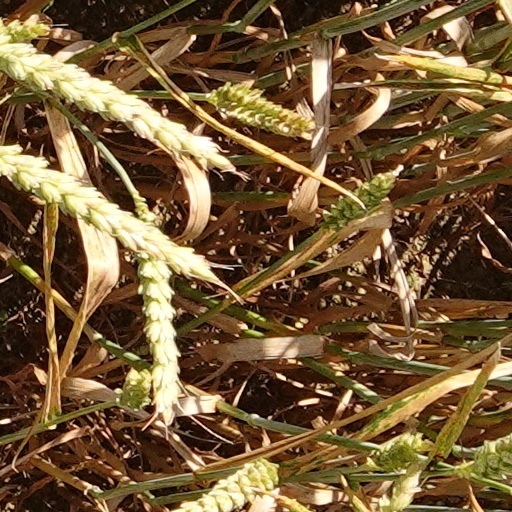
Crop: wheat